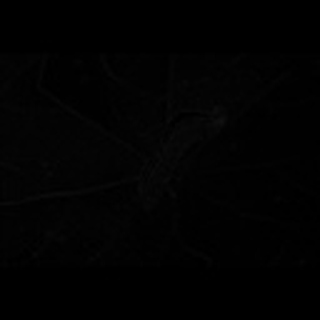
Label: cotton_army_worm